Springtime in the Sierras

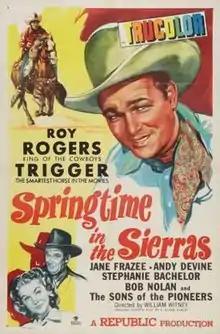
Theatrical release poster

Springtime in the Sierras is a 1947 American Trucolor Western film directed by William Witney and starring Roy Rogers, Trigger, Jane Frazee and Andy Devine.